Institutional Act Number Five

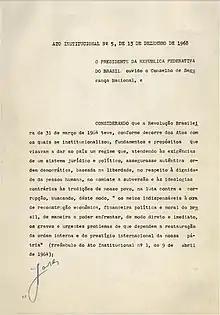
First page of the decree

The Institutional Act Number Five, commonly known as AI-5, was the fifth of seventeen extra-legal Institutional Acts issued by the military dictatorship in the years following the 1964 Brazilian coup d'état.